TMEM221

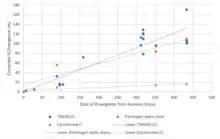
Rate of divergence of TMEM221 as compared to fibrinogen and cytochrome C.

"TMEM221" is a rapidly evolving gene with a rate of divergence faster than cytochrome C, a slowly evolving gene, and fibrinogen, a rapidly evolving gene.